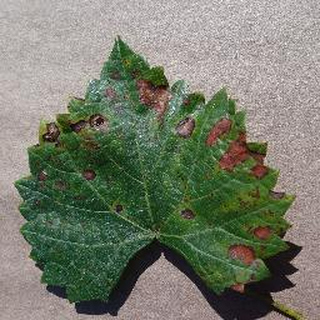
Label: grape_esca_black_measles